Eddie Hazel

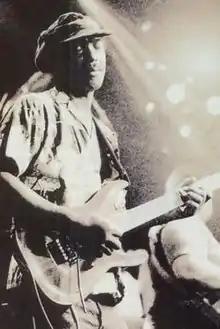
Eddie Hazel performing with the P-Funk All Stars at the Palladium in New York City on June 25, 1991. Photo by Aldo Mauro

Edward Earl Hazel (April 10, 1950 – December 23, 1992) was an American guitarist and singer in early funk music who played lead guitar with Parliament-Funkadelic. Hazel was a posthumous inductee to the Rock and Roll Hall of Fame, inducted in 1997 with fifteen other members of Parliament-Funkadelic. His ten-minute guitar solo in the Funkadelic song "Maggot Brain" is regarded as "one of the greatest solos of all time on any instrument". In 2023, "Rolling Stone" ranked Hazel at no. 29 in its list of 250 of the greatest guitarists of all time.